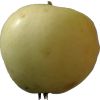
Label: Apple hit 1